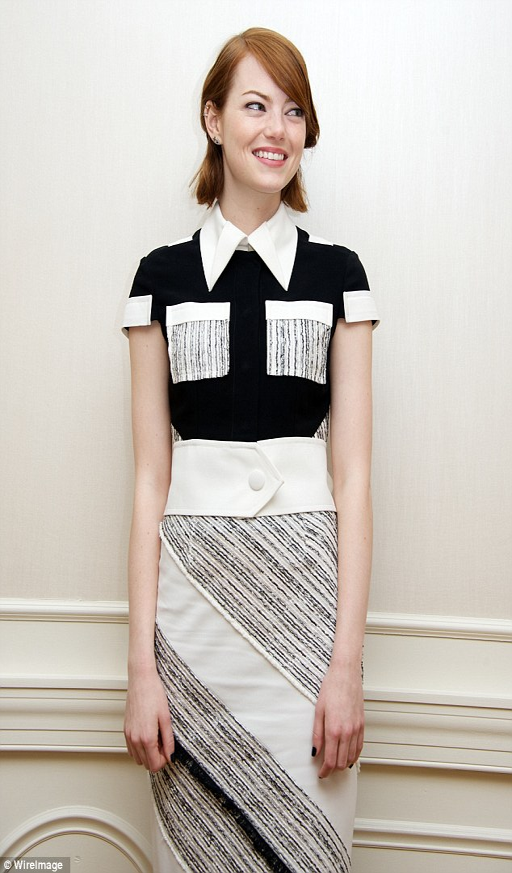
top was finished with large pockets and an oversized collar , adding to her overall eye - catching look